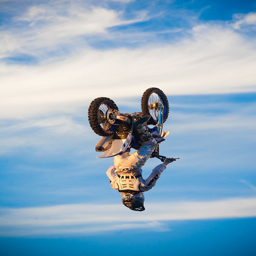
A person riding a bike upside down through the air.
A man is doing an upside-down flip on his motorbike way up high in the clouds.
A person upside riding a motorcycle doing tricks
A man who is upside down while on a motorcycle in the sky.
A person in the air on a motorcycle upside down.